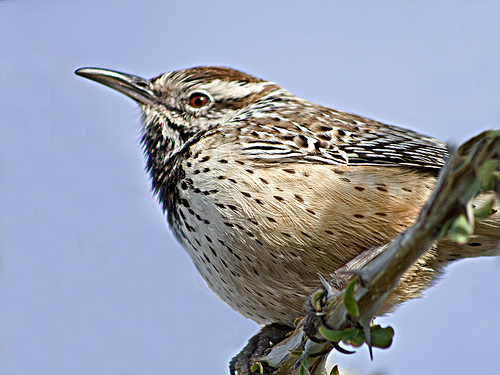
this short, roundish bird has a speckled brown and white coloration with a medium-length, thin beak.
this bird has a brown head, a shiny, long black beak, and white with brown spots on breast, sides, belly and flank.
this is a bird with a white spotted belly and a long pointed black beak.
this bird is small and fat with light feathers and long beak.
a bird with a small poitned bill, brown eye, white eyebrow, and fat spotted belly.
this bird is white with brown spots and has a long, pointy beak.
this small round bird has dark brown and tan head, wings and breast, and brown tai and feet.
this bird has a dark brown throat, a long thin bill and a cream colored belly with dark brown spots.
a small brown to tan bird with a white superciliary and some black portions in the throat.
this bird has wings that are brown and has a white belly
Species: Cactus Wren